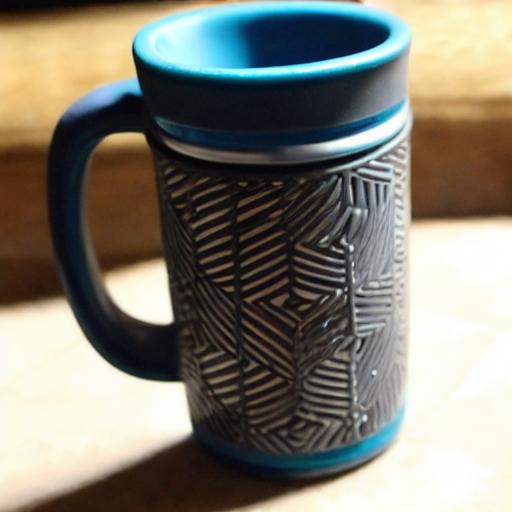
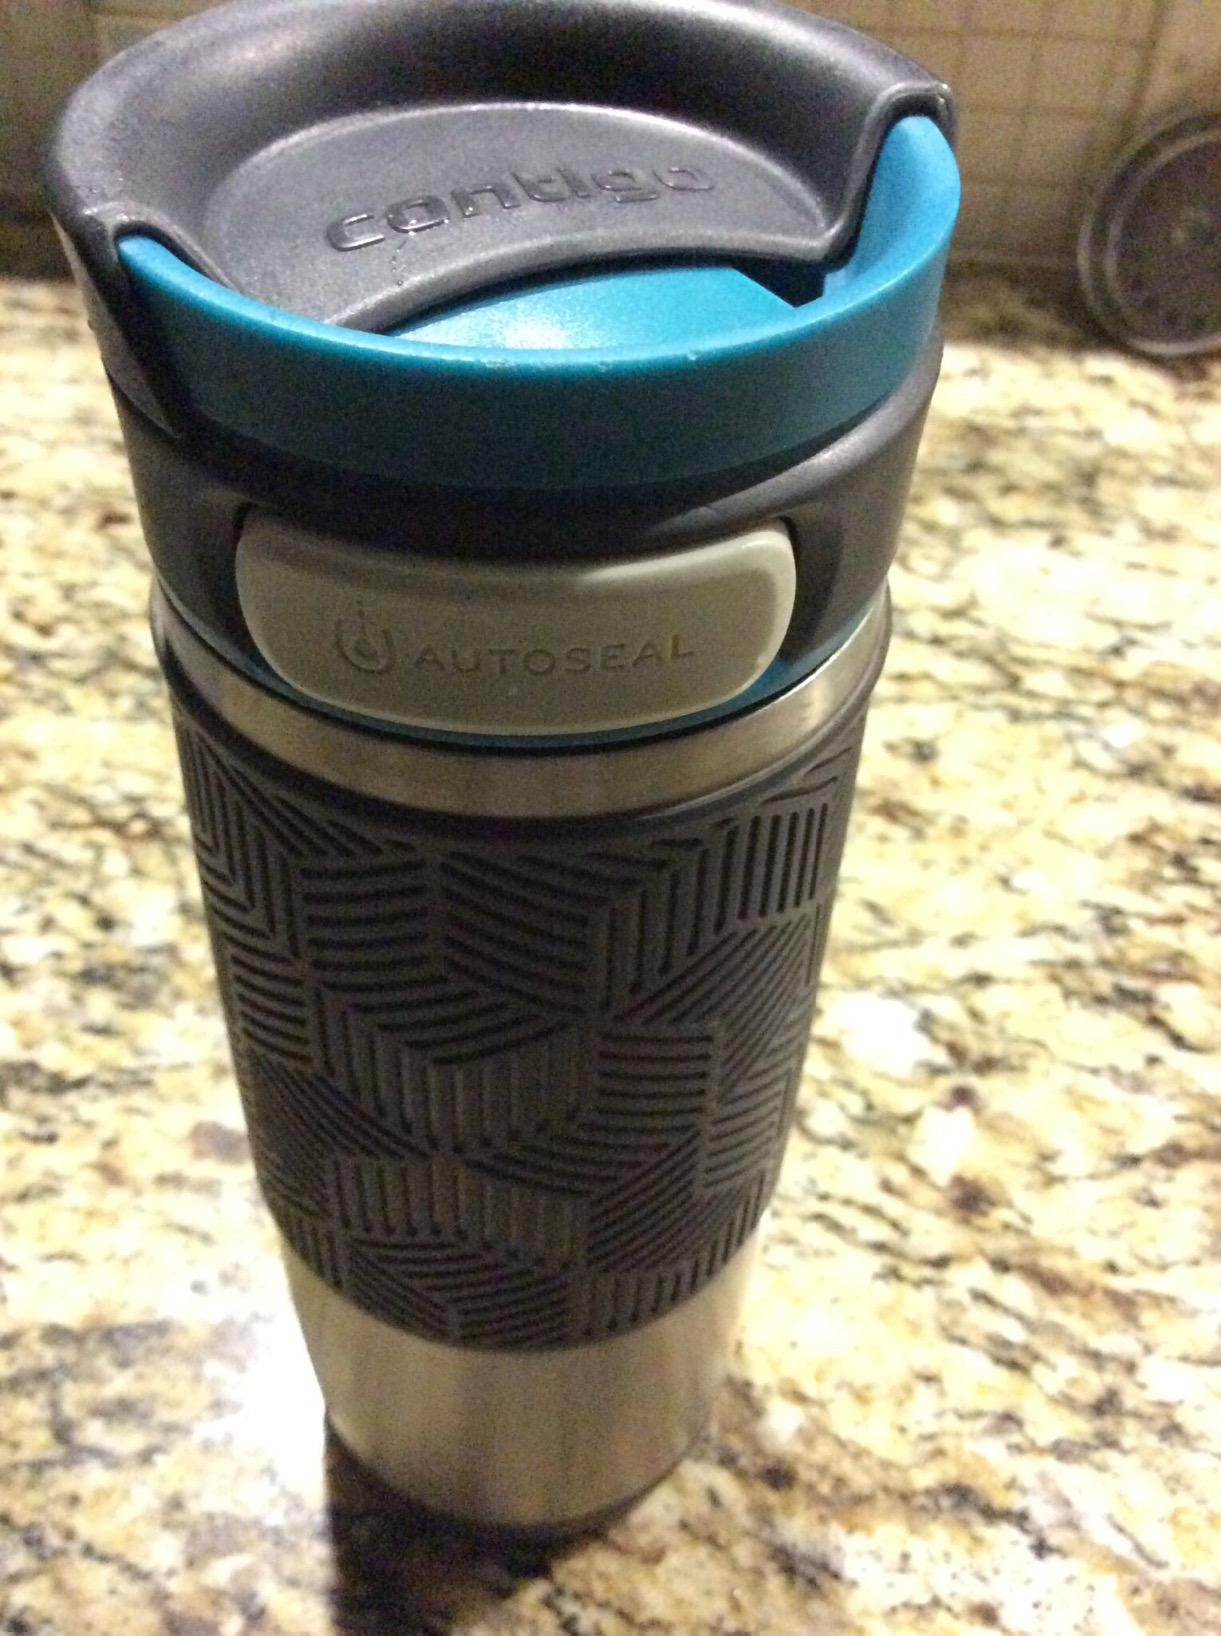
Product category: items_mug
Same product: no